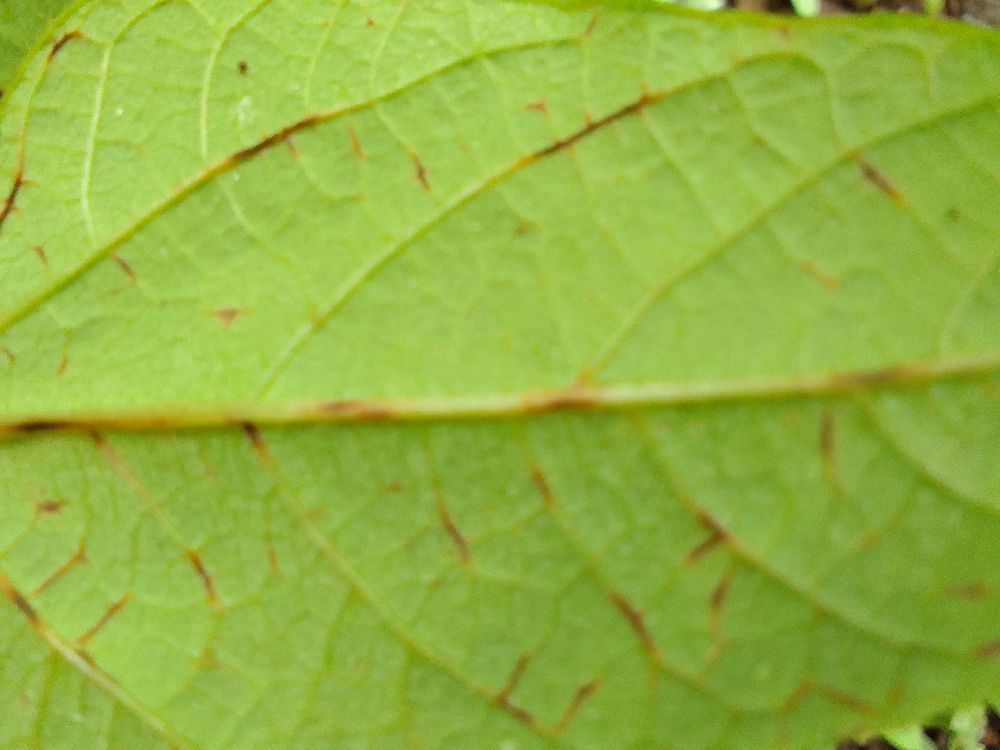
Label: anthracnose